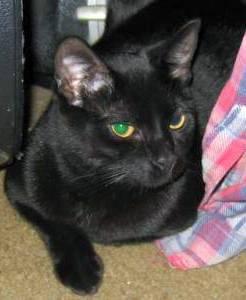
cat